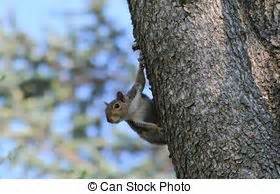
Label: scoiattolo